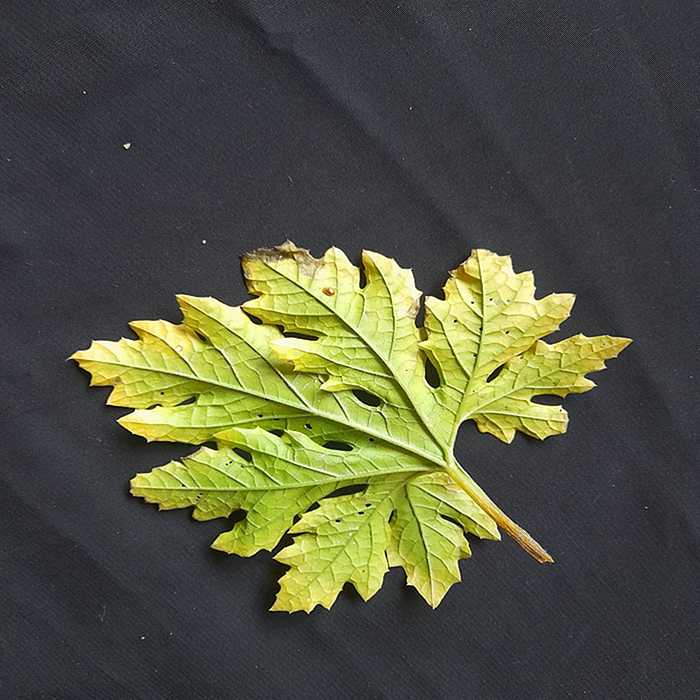
Plant: Bitter Gourd
Label: Fusarium wilt